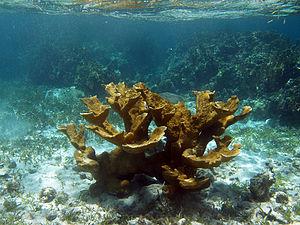
Les Acropora sont des animaux appartenant au genre des coraux durs. Ils sont parmi les coraux les plus courants de notre époque.
Acroporidae est une famille de cnidaires anthozoaires. La famille est apparue au Jurassique supérieur et regroupe les plus importantes espèces bâtisseuses de récifs parmi les Scleractinia.
Le corail corne d’élan est un des principaux coraux formant les récifs de coraux des Caraïbes.